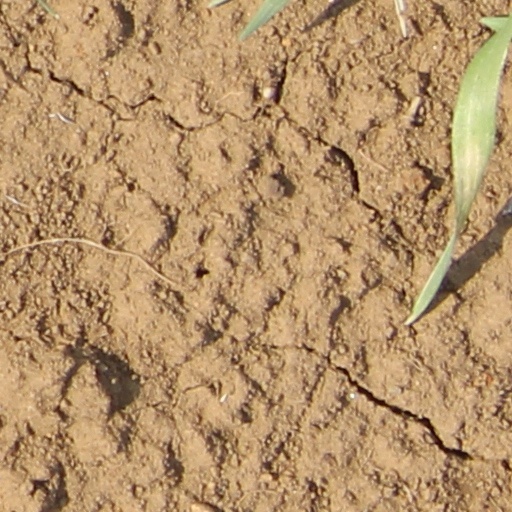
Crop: wheat